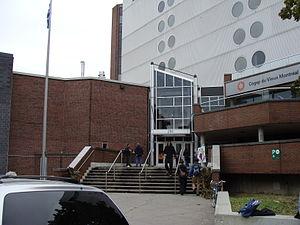
Entrée du Cégep du Vieux Montréal sur la rue Ontario.